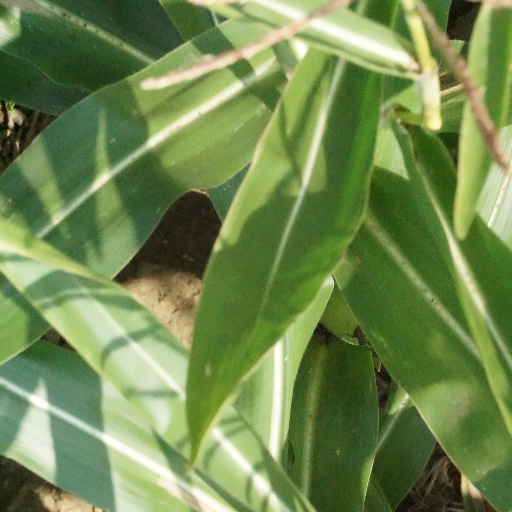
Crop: maize; corn